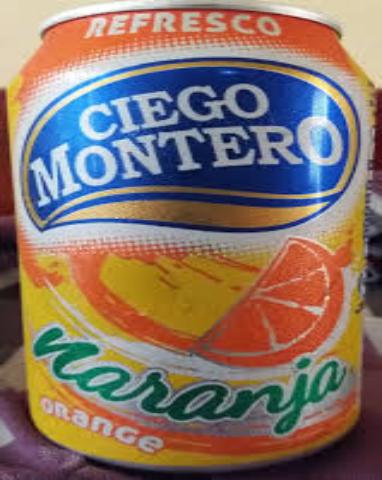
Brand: Ciego Montero
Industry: Food